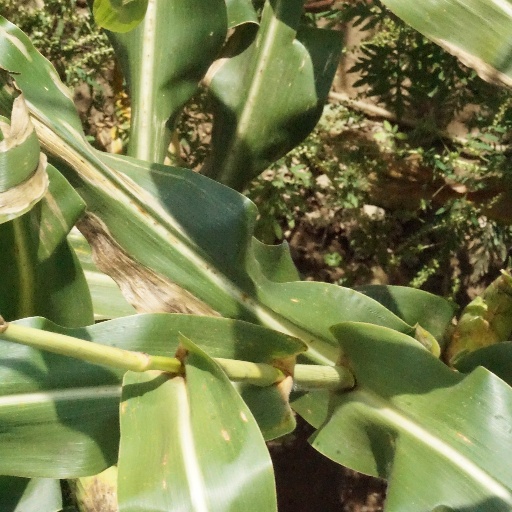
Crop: maize; corn